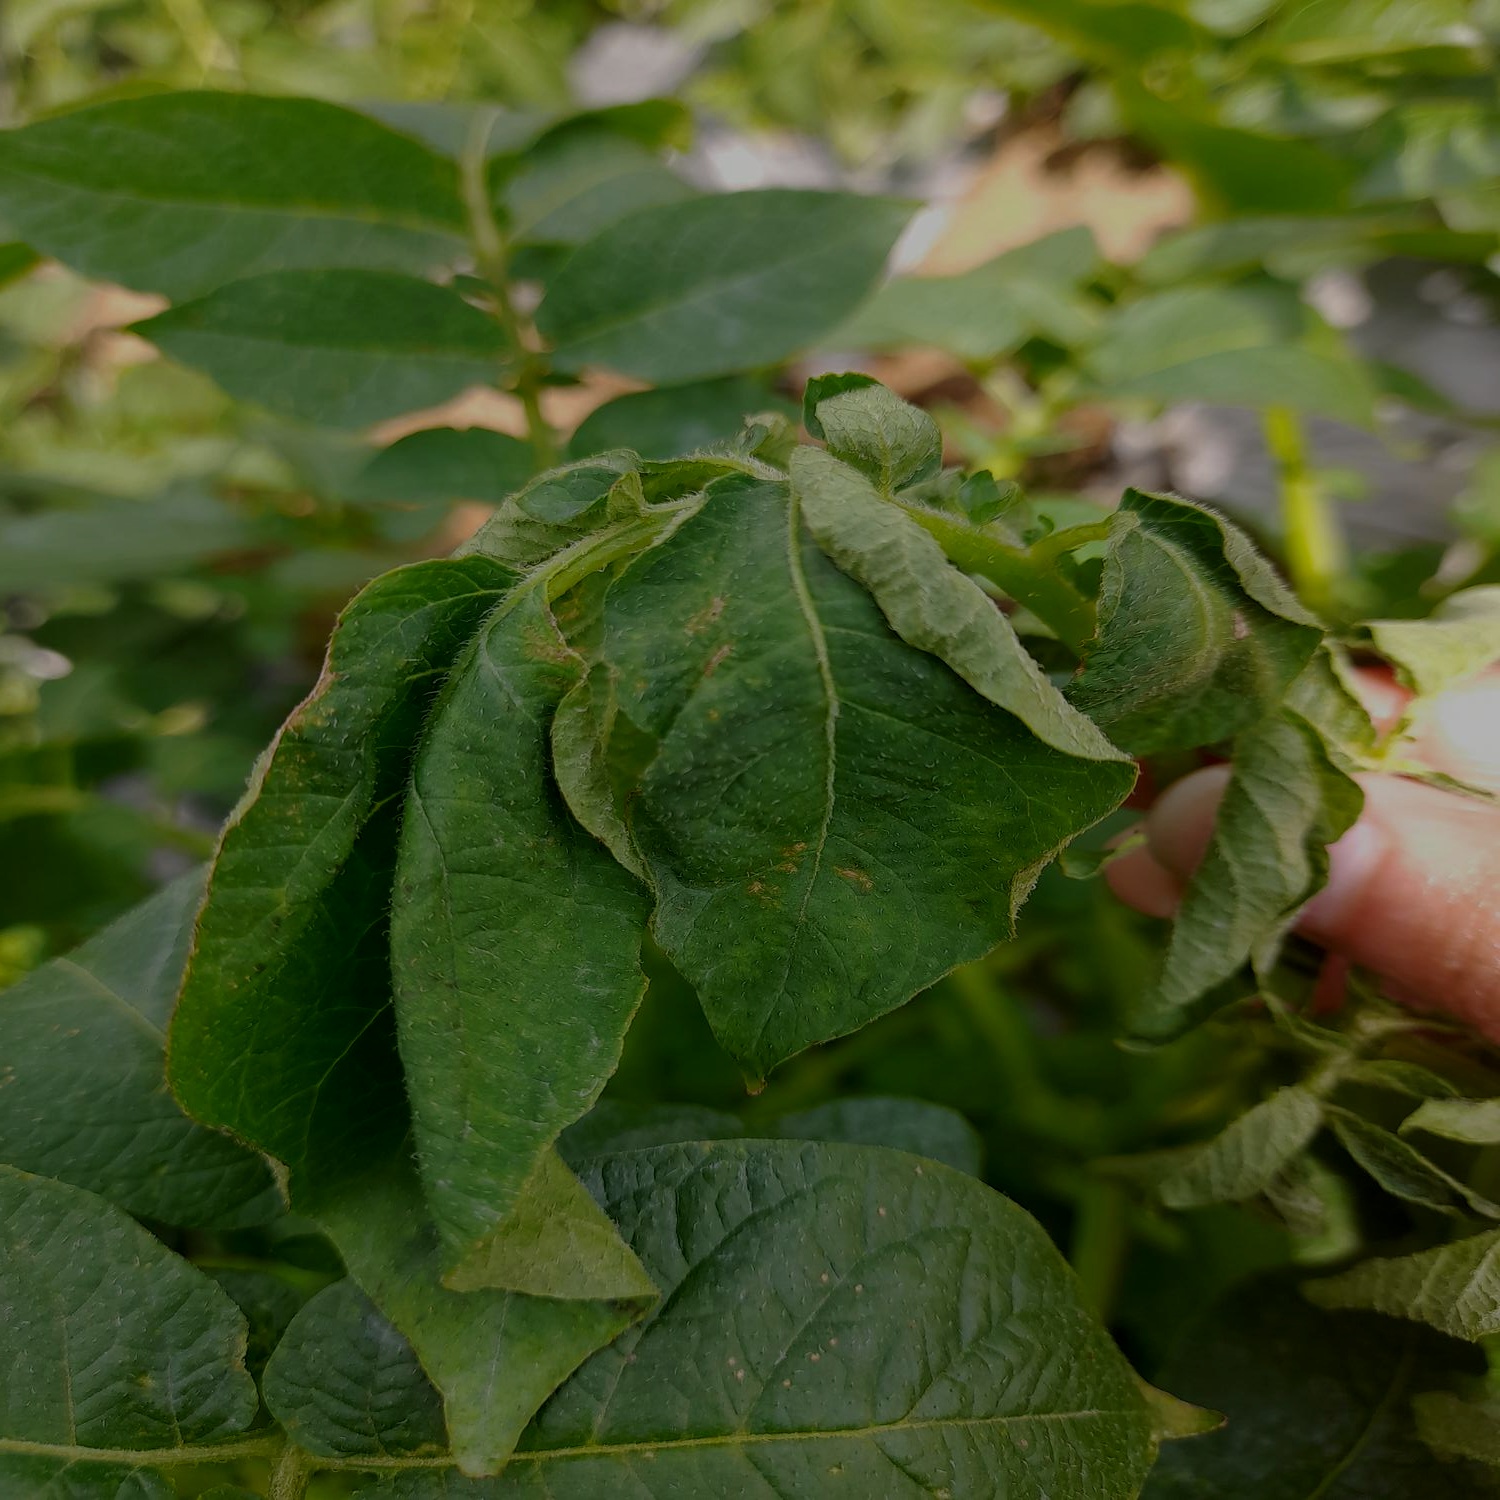
Etiqueta: Pudricion_Parda